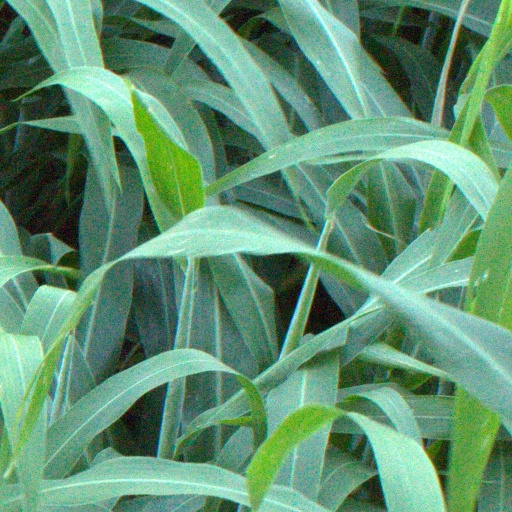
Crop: sorghum